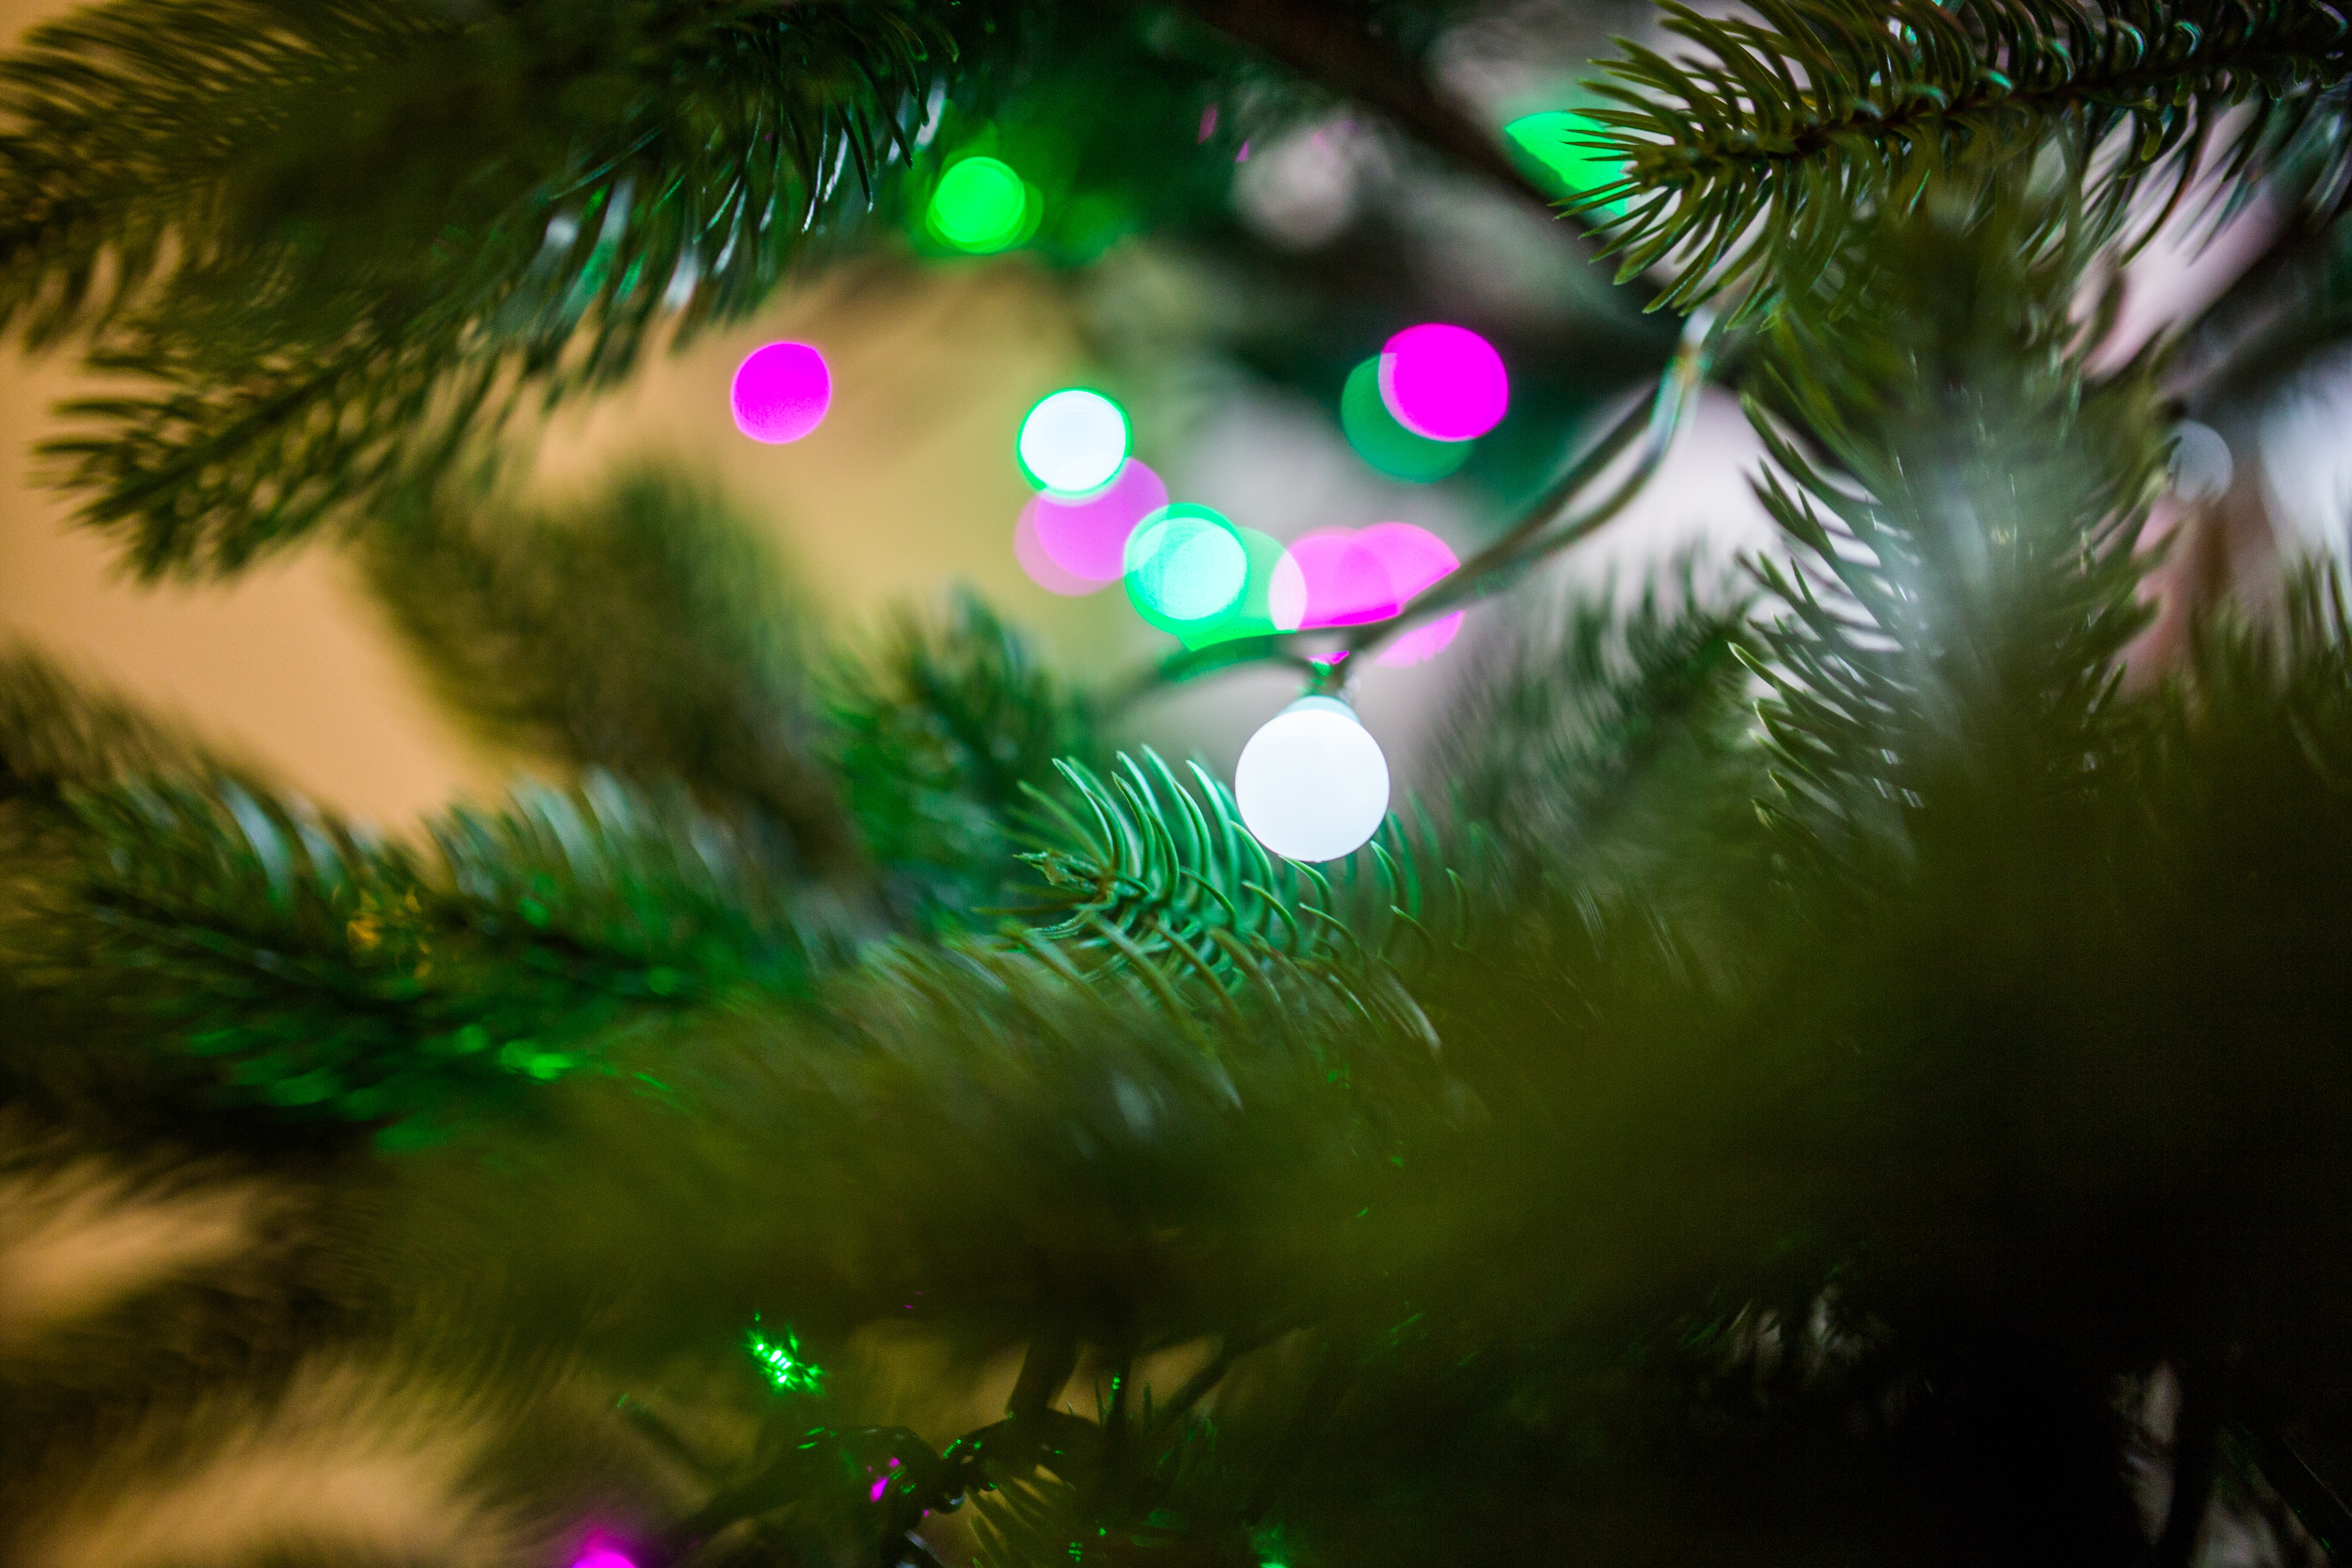
tree, green, christmas tree, branch, light, christmas ornament, spruce, woody plant, evergreen, christmas, fir, plant, pine, conifer, pine family, christmas lights, leaf, christmas decoration, sky, event, ornament, interior design, holiday, night, christmas eve, cypress family